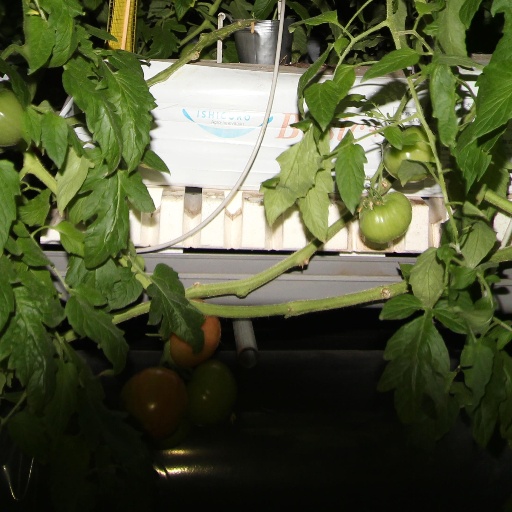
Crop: tomato